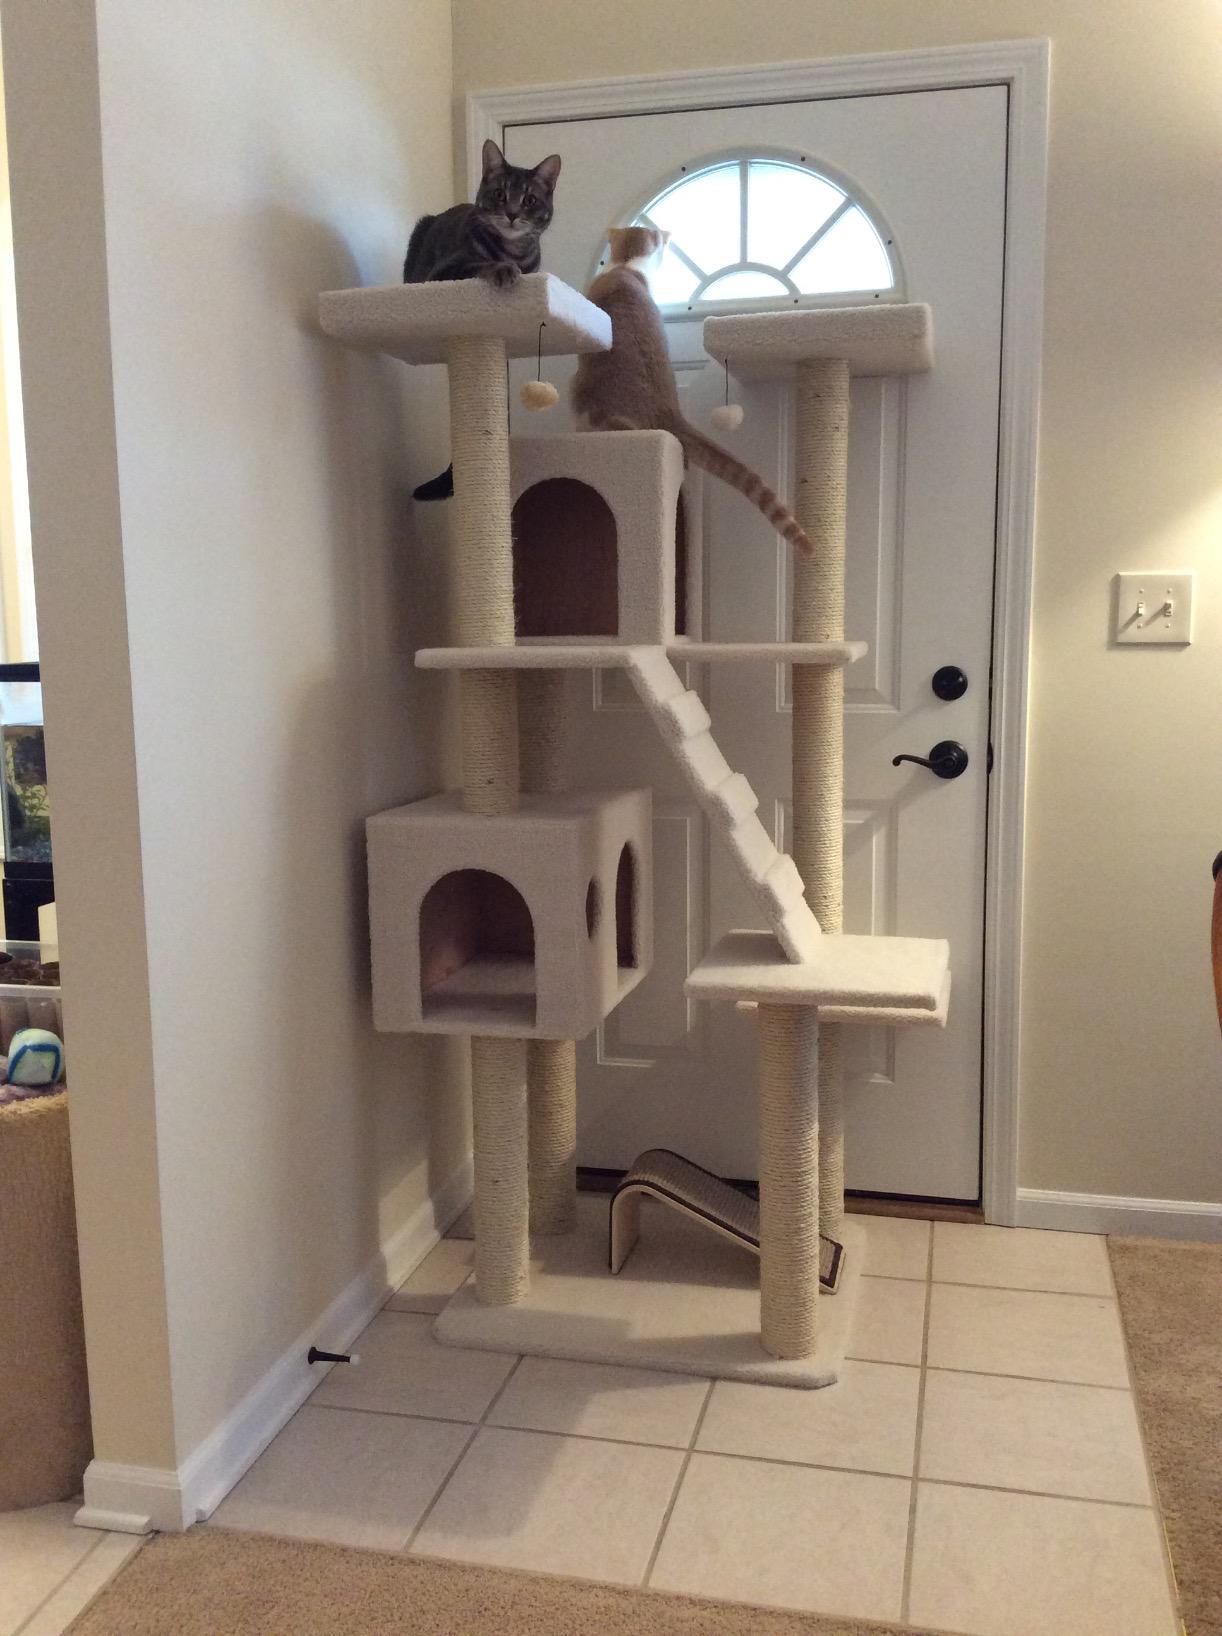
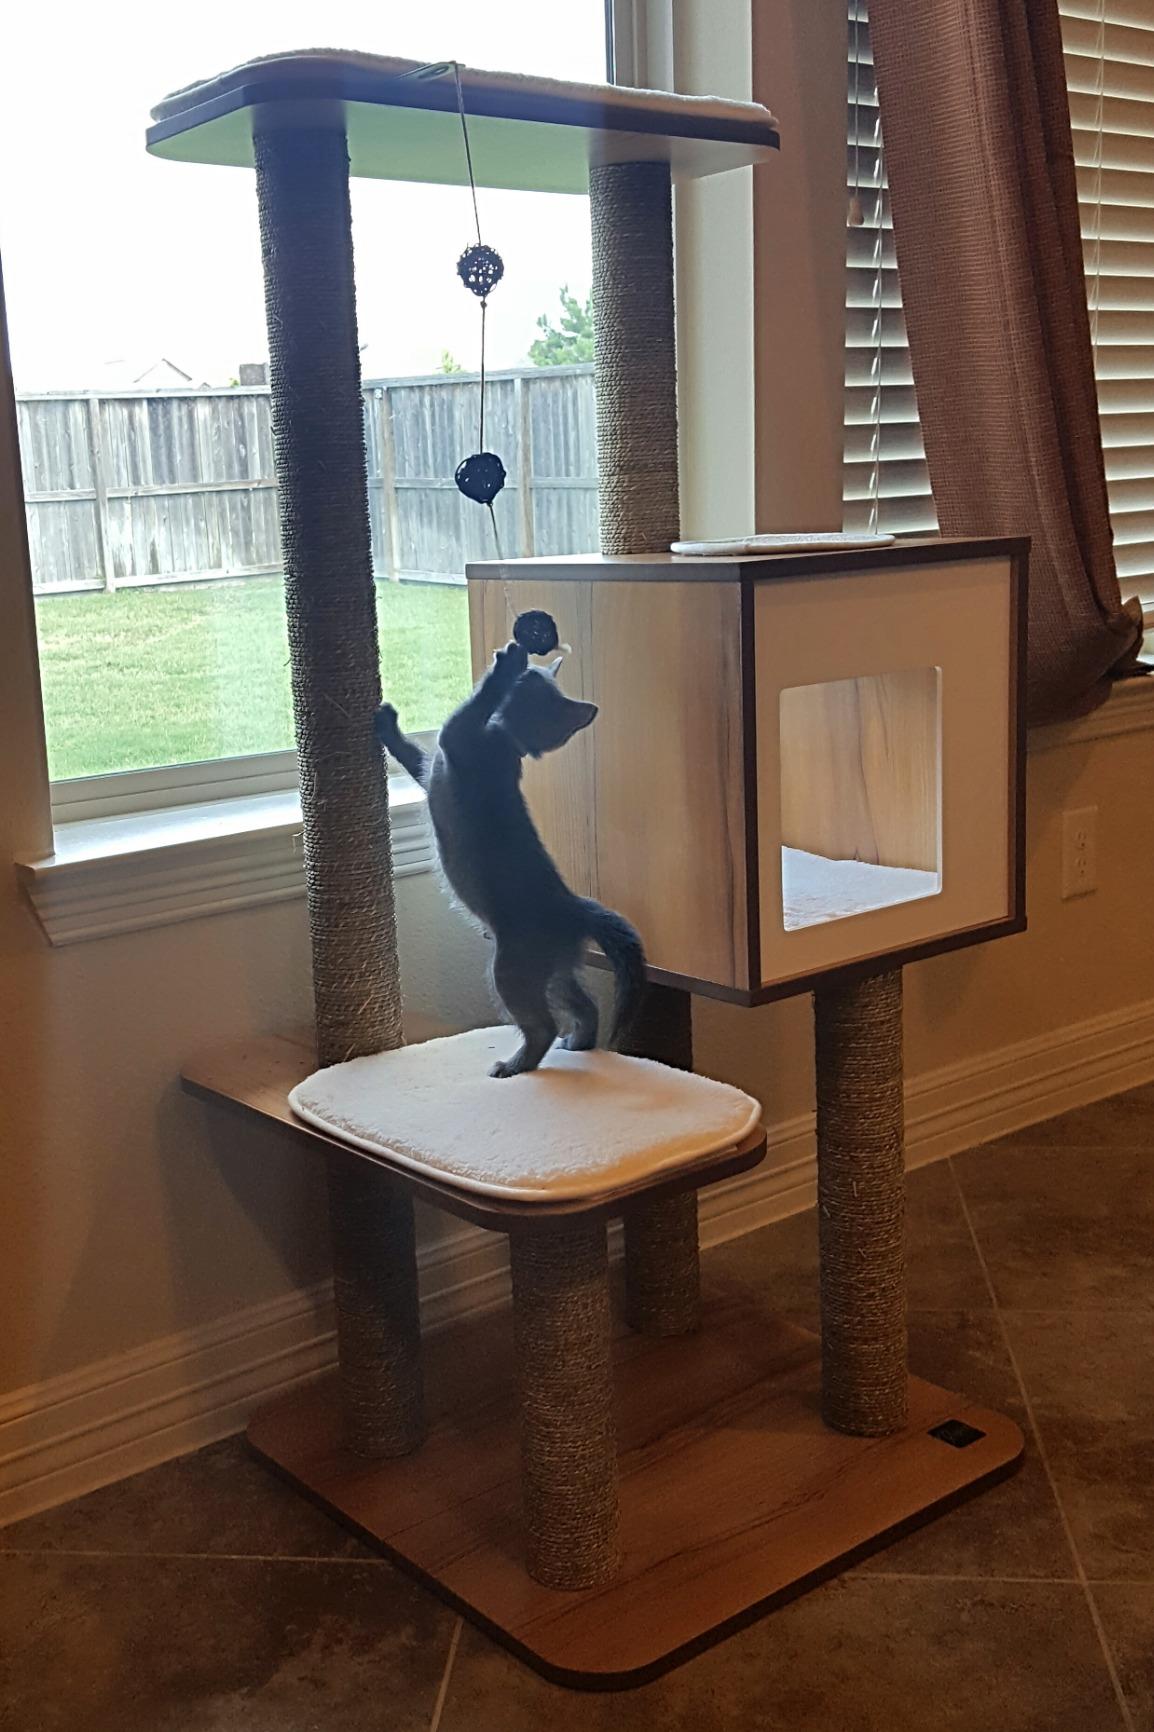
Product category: items_cat tree
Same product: no